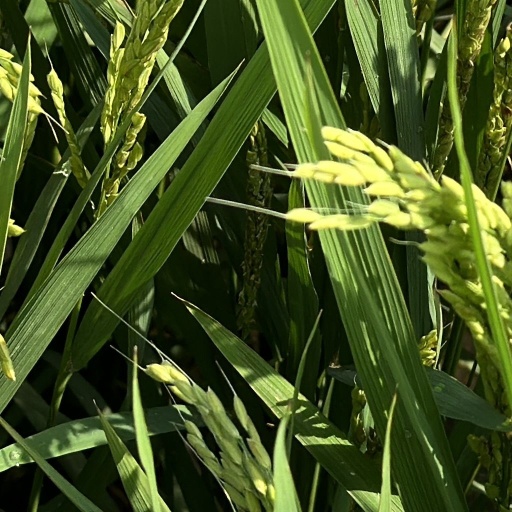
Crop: rice